Mic Michaeli

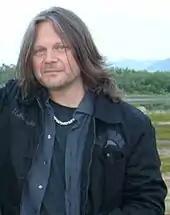
Michaeli in 2008

Michaeli is currently living in Stockholm. He has three children, Marcus, Moa and Matilda. He does not have any social media pages apart from the official ones for Europe listed on their website.